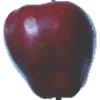
Label: red_delicious_apple